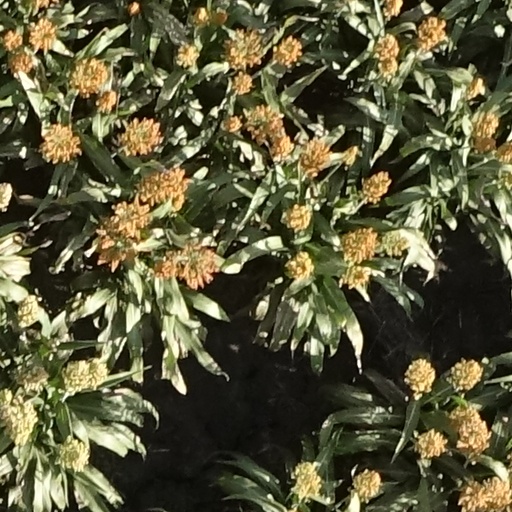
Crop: sorghum